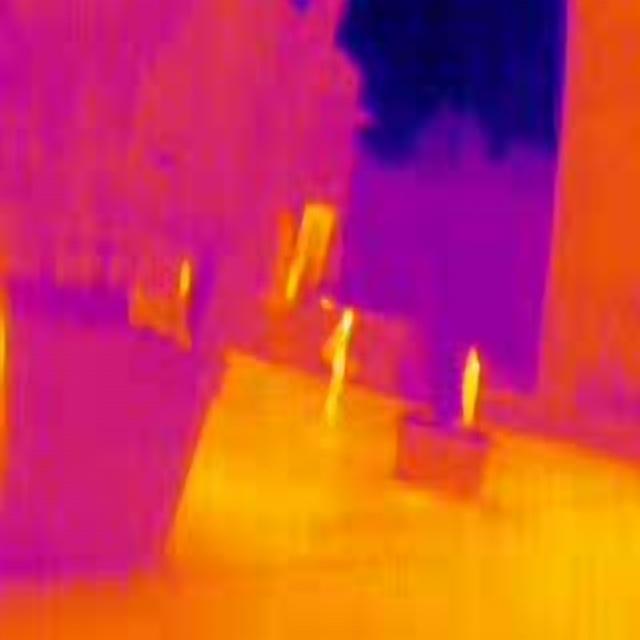
Detected objects:
label: person
label: person